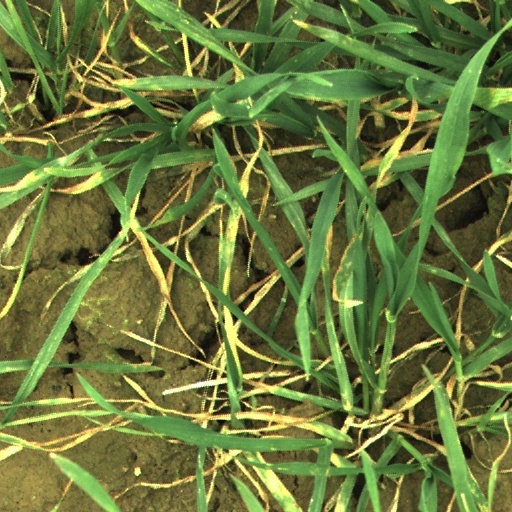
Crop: wheat